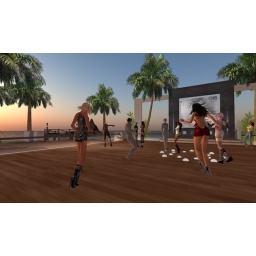
sol house music lounge party in second life